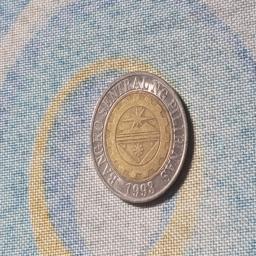
Label: 10_Old_Back